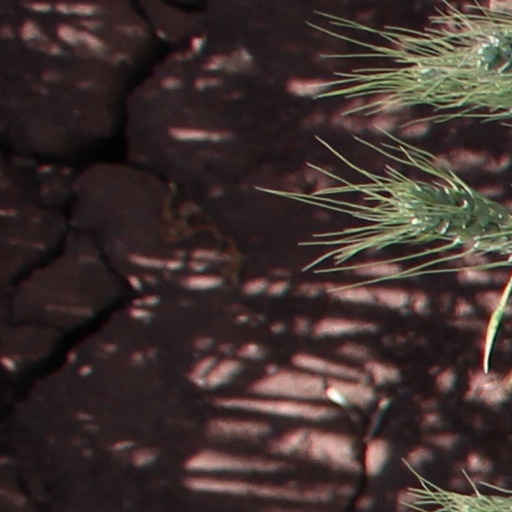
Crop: wheat